Current TV

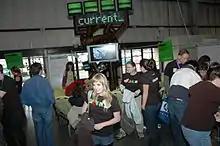
Current TV Booth in San Mateo at Maker Faire 2008

In June 2009, Current TV received approval from the Canadian Radio-television and Telecommunications Commission to establish a Canadian version of the channel, which would be a joint venture of Current TV and the CBC, with the CBC taking 80 percent ownership. The channel would be required to feature at least 35% Canadian content. The new service was planned to begin in Fall 2009, pending approval by the Treasury Board, but those plans were put on hold later that year.